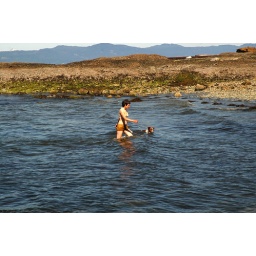
Jen adopts a dog in the ocean